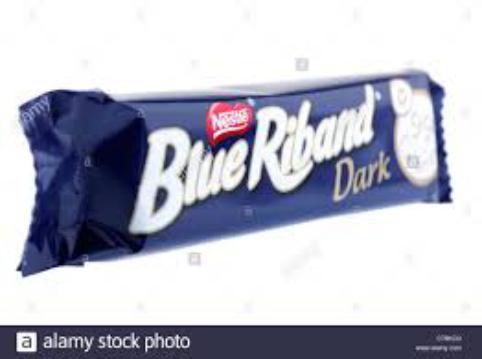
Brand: Blue Riband
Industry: Food